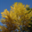
Label: forest